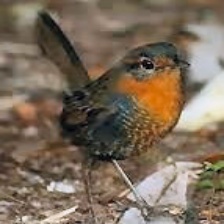
Species: CHUCAO TAPACULO
Scientific name: SCELORCHILUS RUBECULA